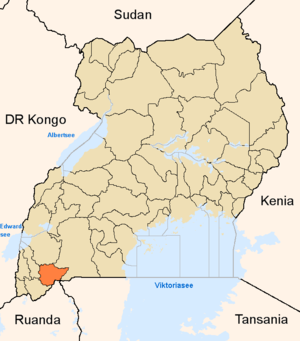
Le district de Ntungamo est un district de l'Ouest de l'Ouganda. Comme la plupart des districts de l'Ouganda, le district porte le nom de sa ville capitale, Ntungamo.